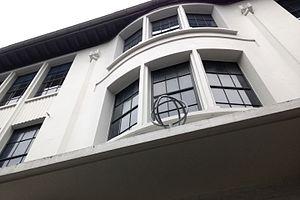
Entrée du Mundaneum (Mons, Belgique)
Le Mundaneum, ouvert au public depuis 1998, est un centre d'archives de la Communauté française de Belgique et un espace d'expositions temporaires situé, depuis 1992, à Mons, dans la province de Hainaut en Belgique.